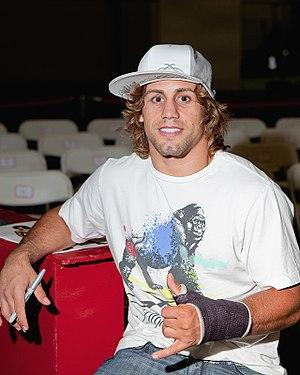
Urijah Christopher Faber, né le 14 mai 1979 à Isla Vista en Californie, est un pratiquant américain d'arts martiaux mixtes.